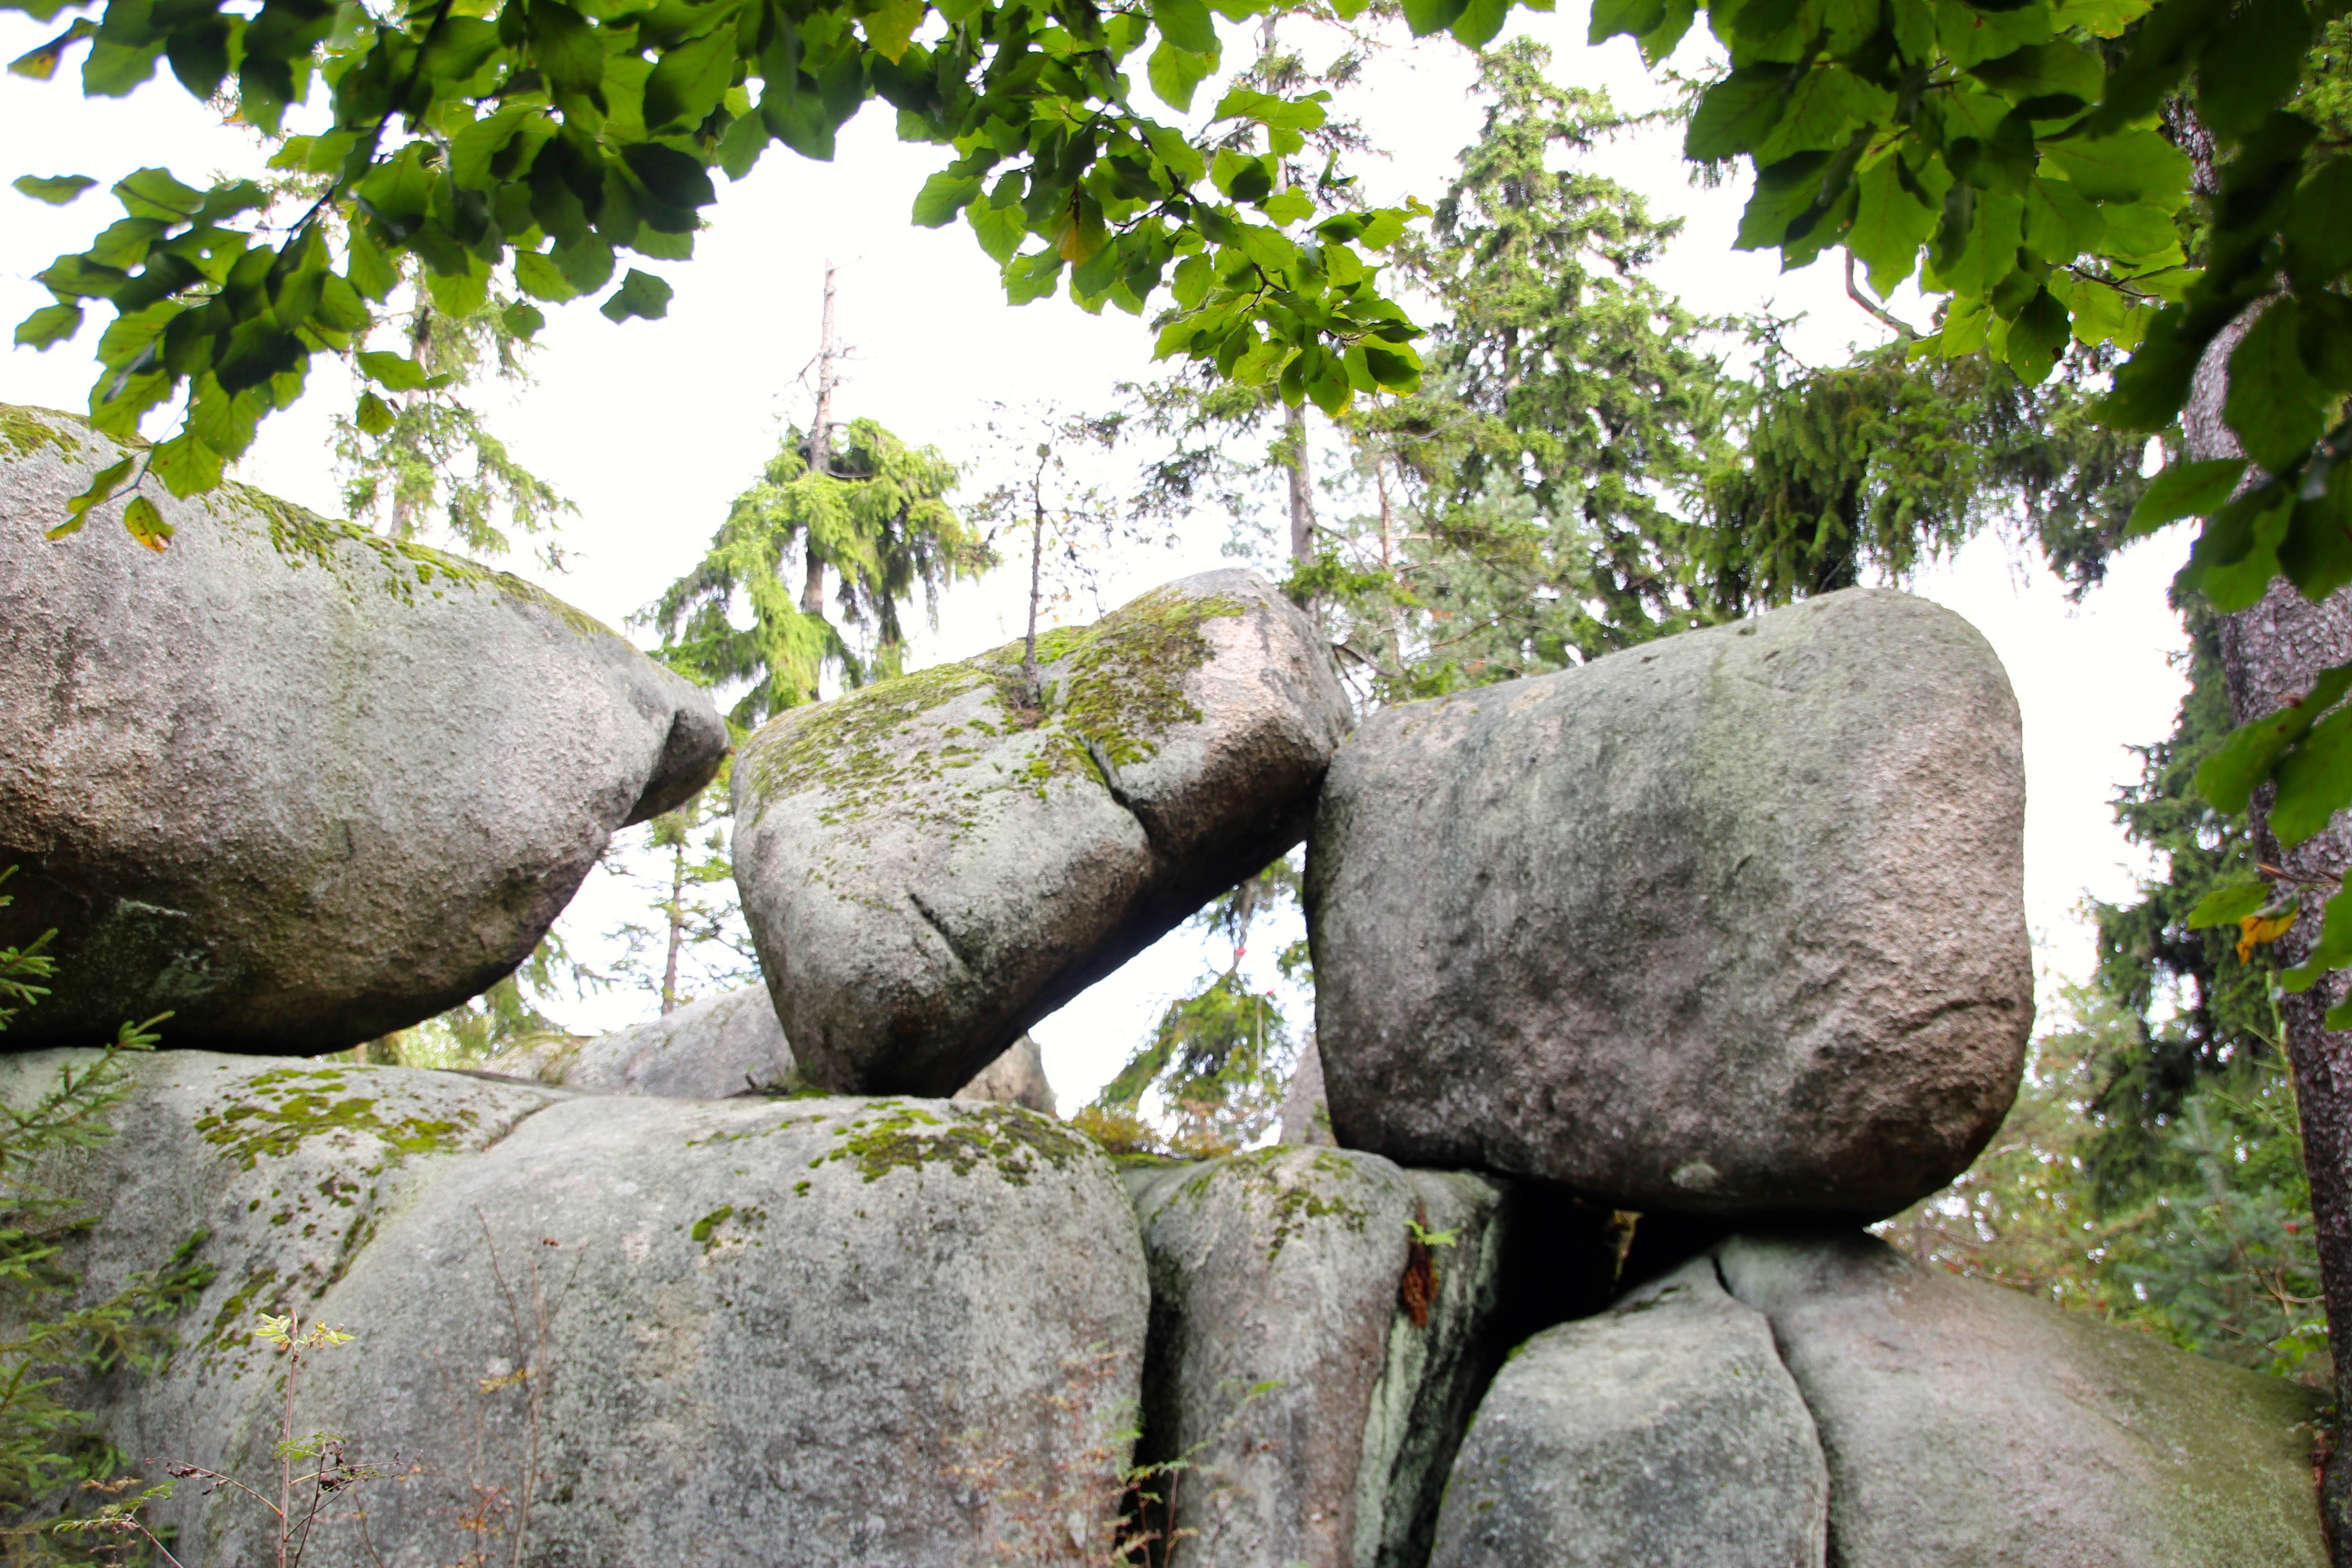
landscape, tree, nature, rock, monument, green, jungle, botany, garden, material, sculpture, mountains, boulder, seychelles, rocky landscape